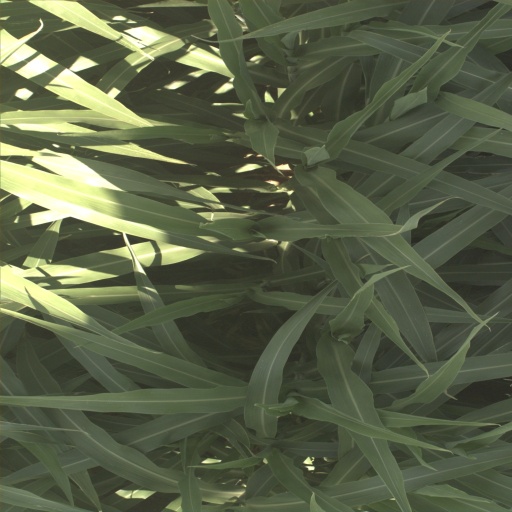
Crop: sorghum